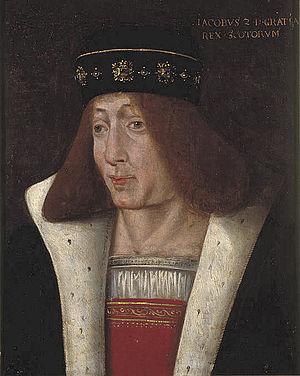
Le titre de duc de Rothesay était le titre officiel utilisé par l'héritier présomptif au trône du royaume d'Écosse. Depuis l'acte d'Union, le trône d'Écosse est rattaché au trône d'Angleterre, formant ainsi le royaume de Grande-Bretagne.
Le grand steward d'Écosse est une fonction honorifique et héréditaire écossaise correspondant à celle de grand-sénéchal ou intendant.